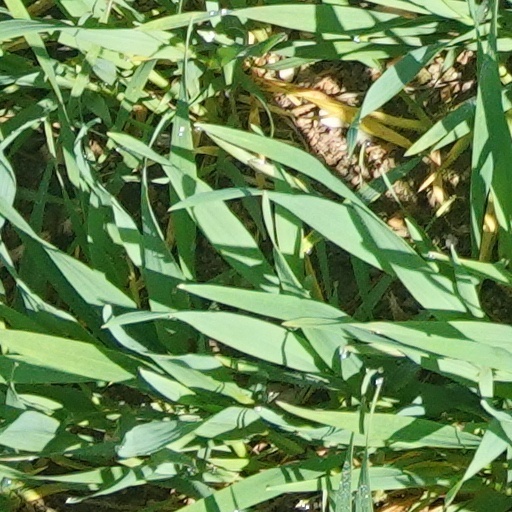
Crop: wheat